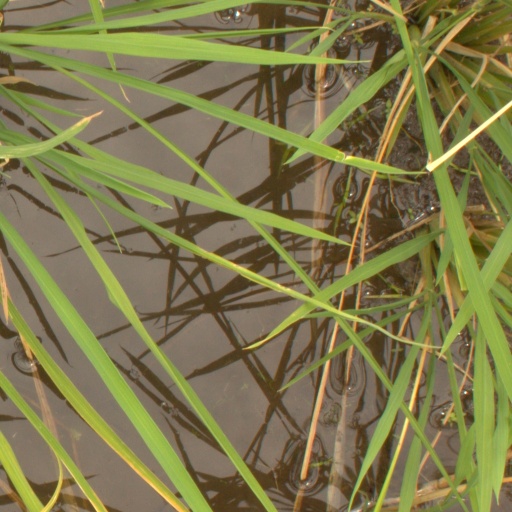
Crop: rice